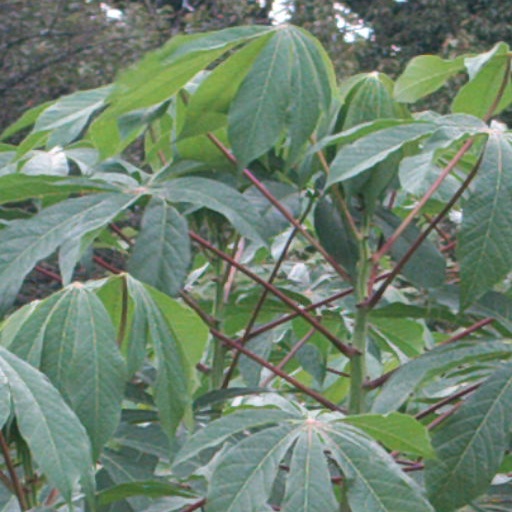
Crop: cassava